Curtiss YA-10 Shrike

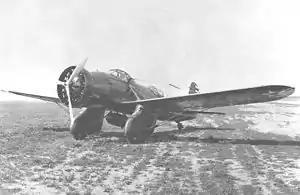

The Curtiss YA-10 Shrike (Model 59B) was a 1930s United States test and development version of the A-8 Shrike ground-attack aircraft using various radial engines in place of the inline engine.